Vienna Shorts

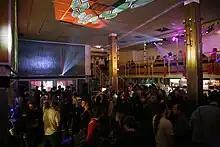
Opening party 2009

Vienna Independent Shorts 2008 was opened with the world premiere of "Eleven Minutes" at Vienna's Gartenbaukino with about 1100 guests attending. The Austrian-Swiss anthology film was produced on the occasion of the UEFA Euro 2008 taking place in both countries. Switzerland was given a special focus, including a film program by the Baden Fantoche Animation Film Festival. "Forza Bastia", a rarely shown documentary film by Jacques Tati, was screened in the context of an emphasis on films dealing with association football. Retrospectives devoted to Chantal Akerman, Hubert Sielecki and Jerzy Kucia were also presented at the festival. In addition to twenty special and guest programs there were 47 films in international competition and 33 films in the Panorama section.